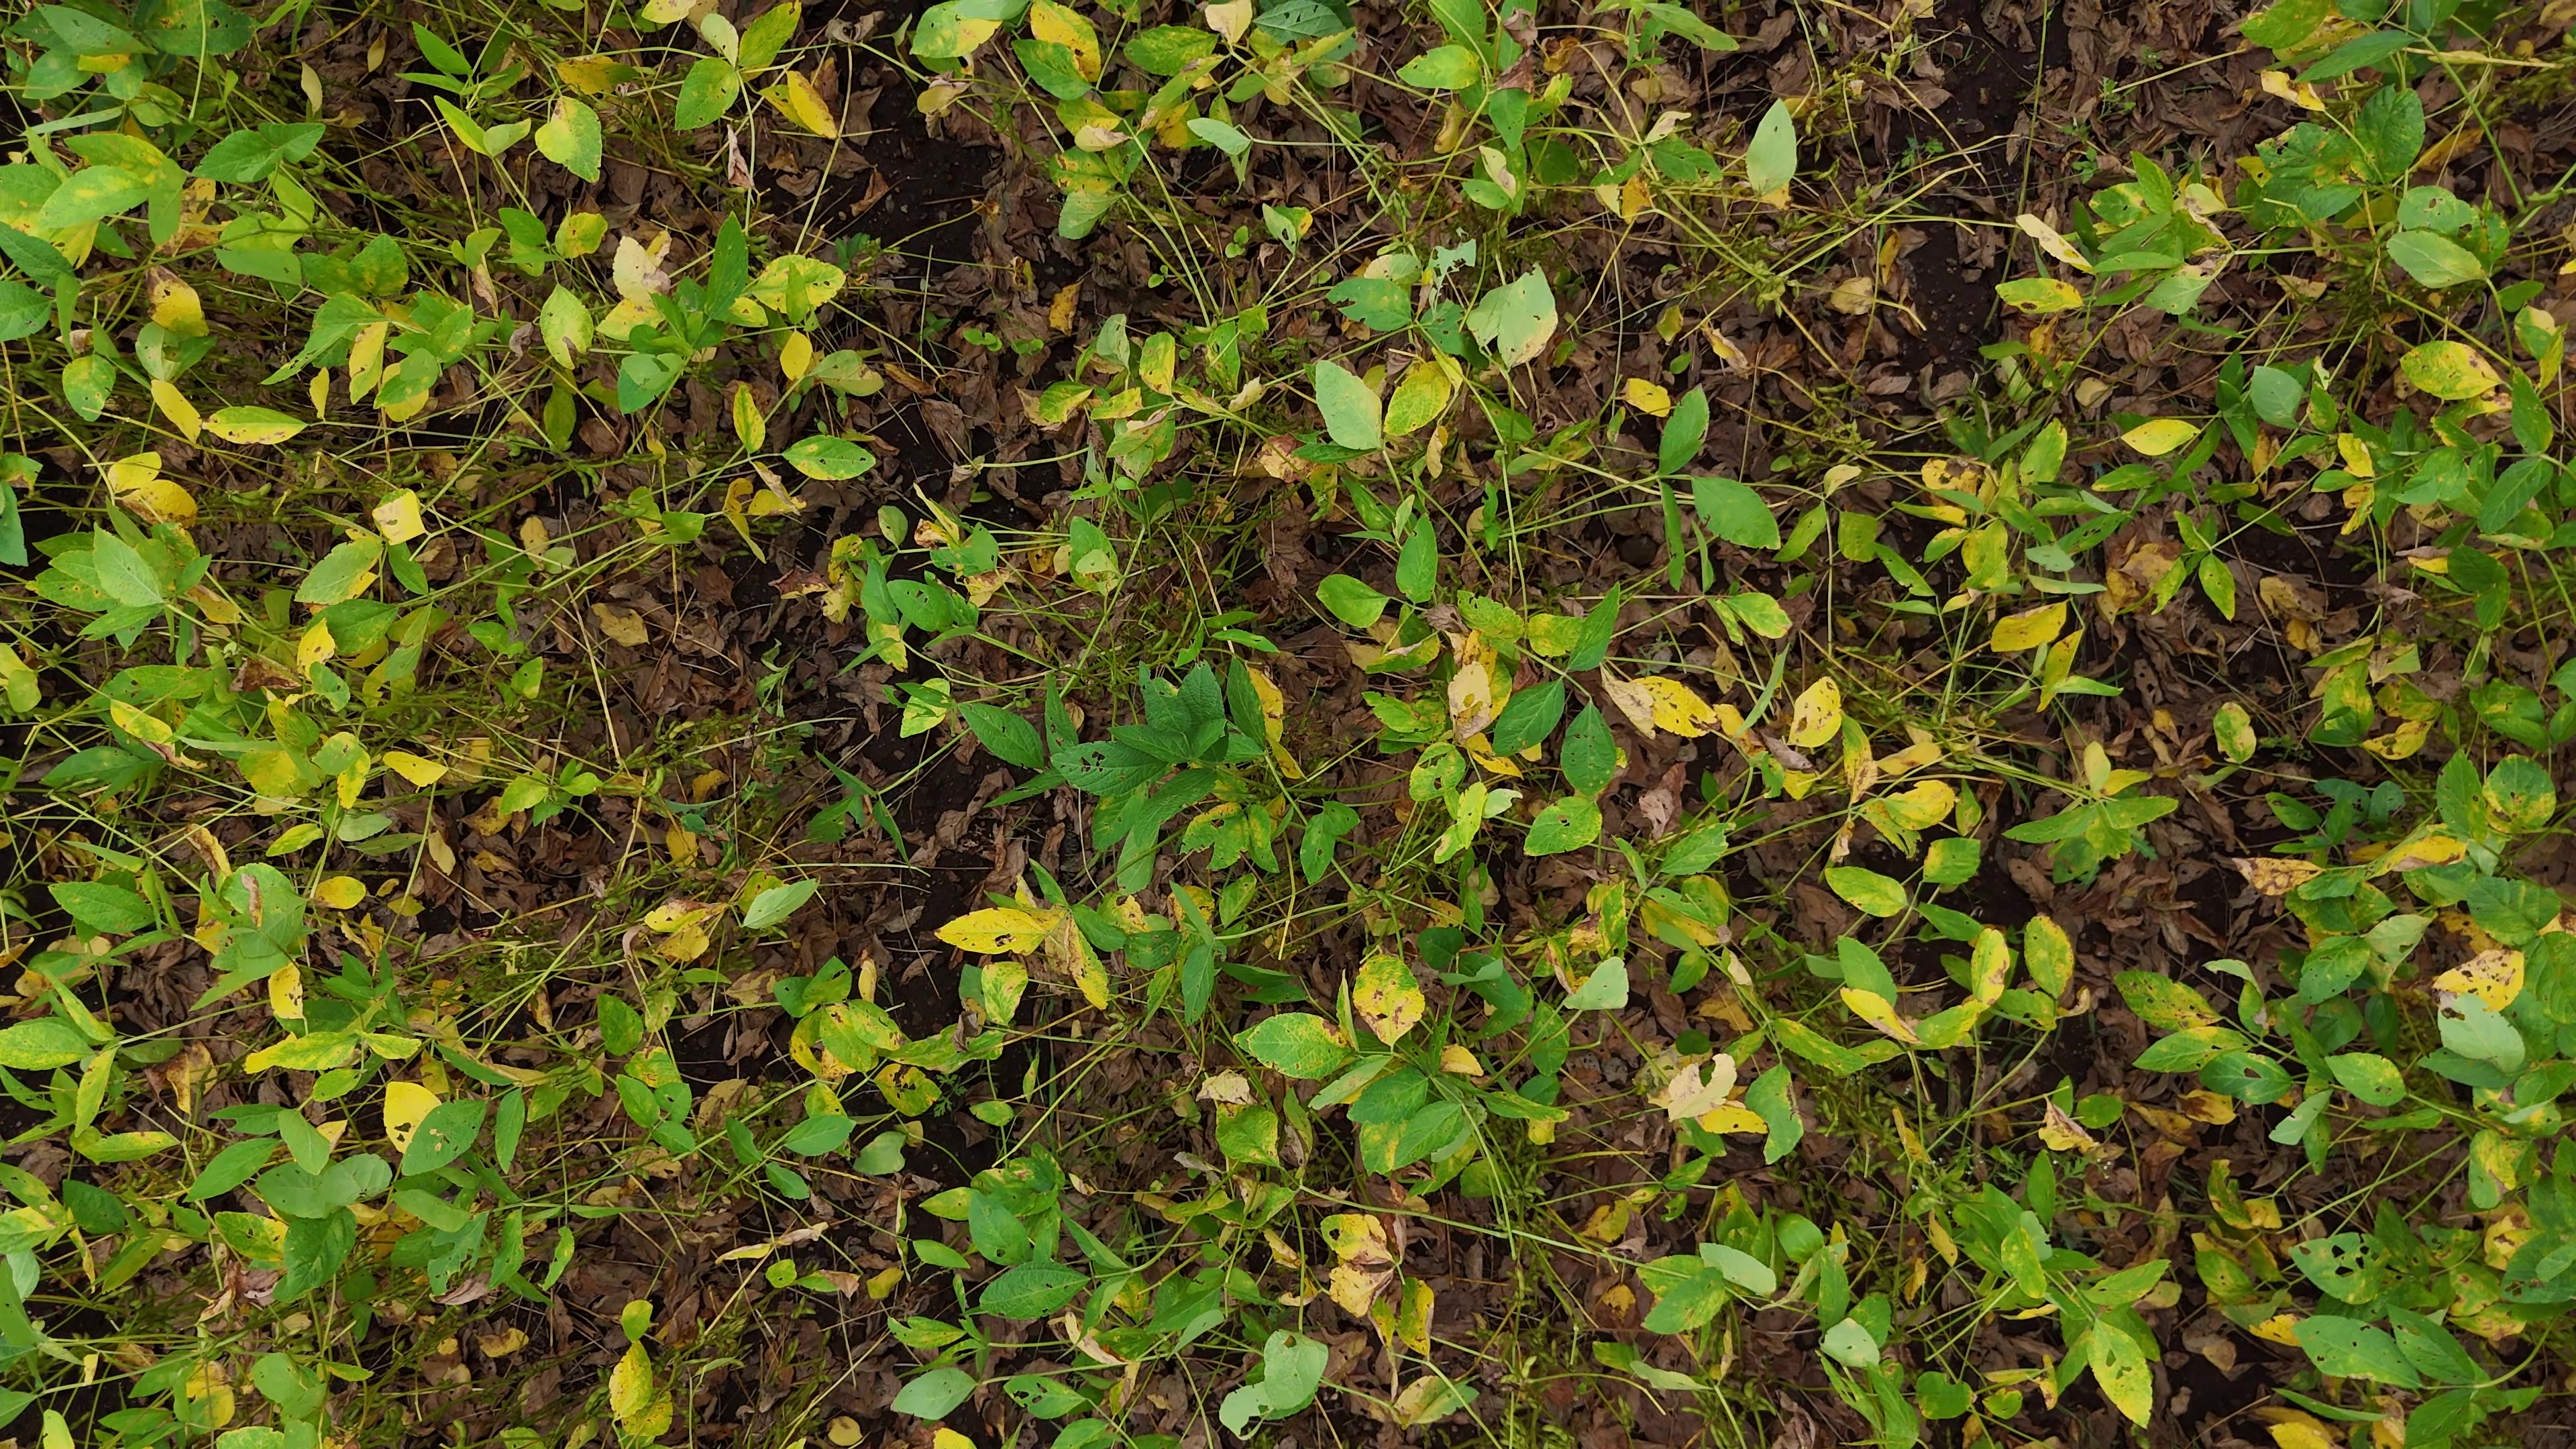
Label: Rust